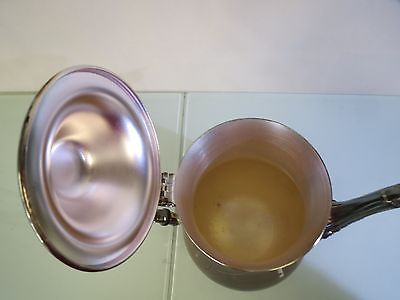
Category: kettle